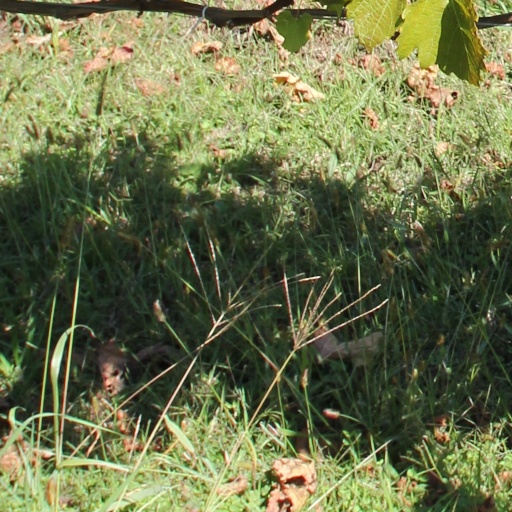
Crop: grape